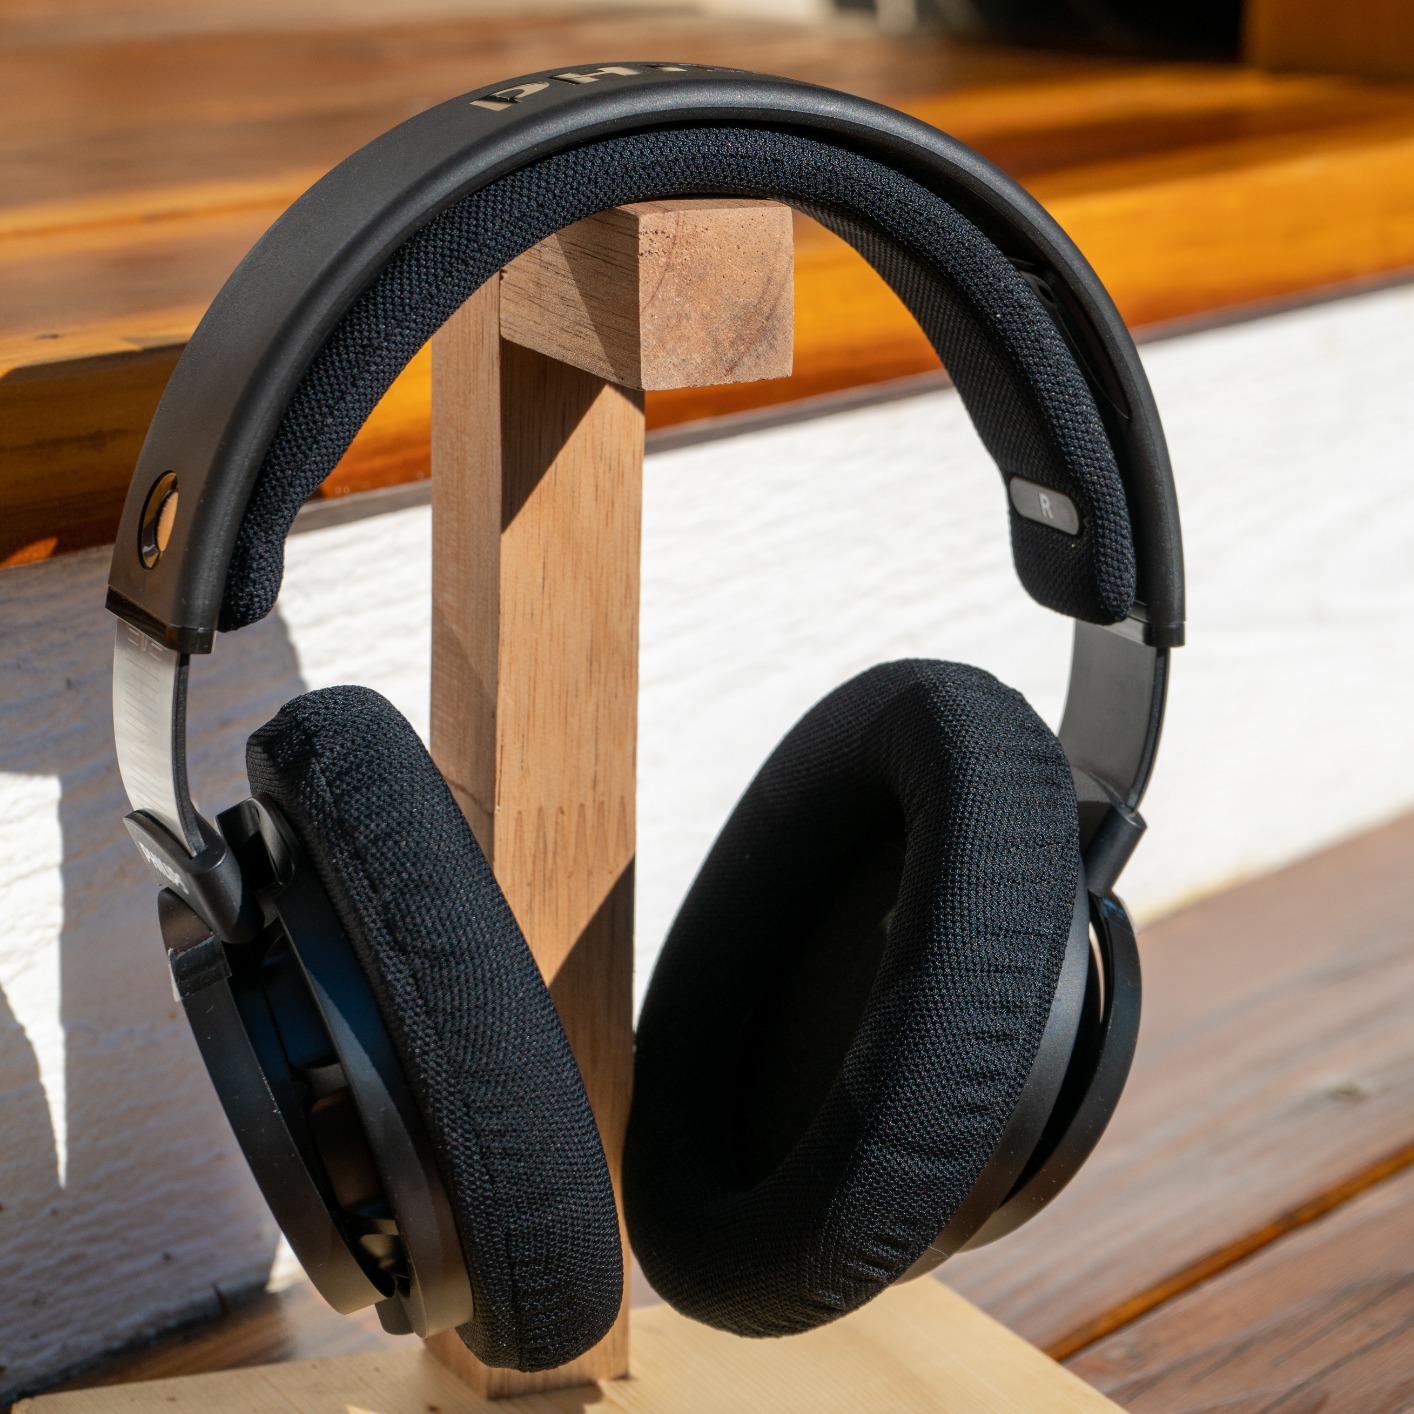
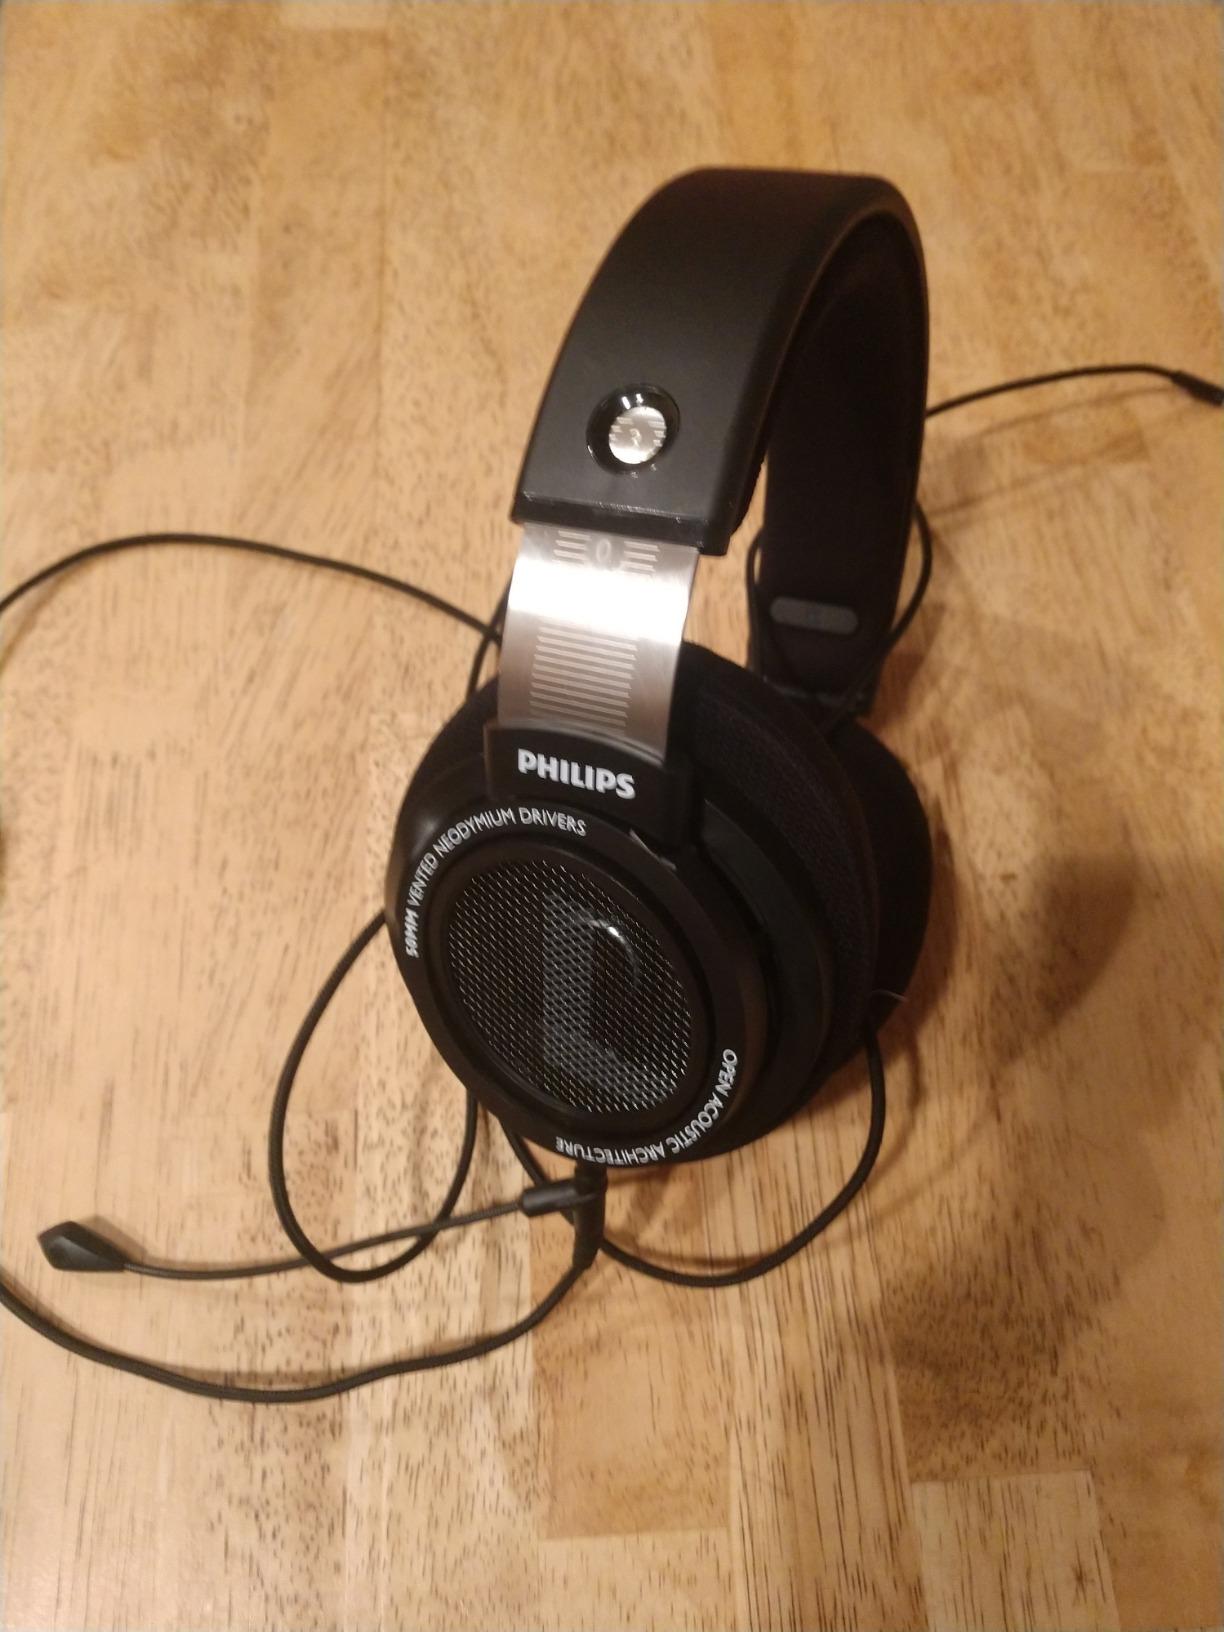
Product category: headphones
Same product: yes